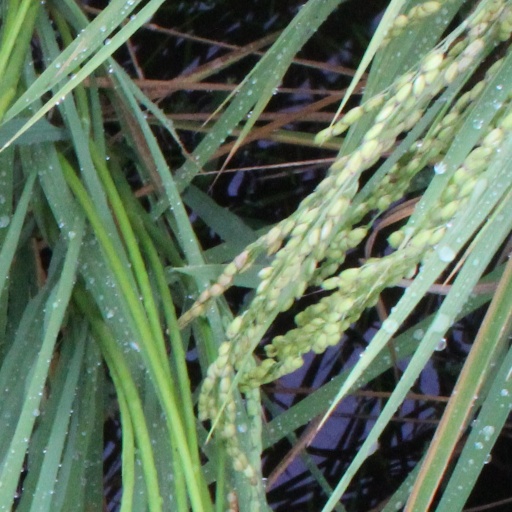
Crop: rice